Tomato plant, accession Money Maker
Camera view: vertical (180 deg); turntable rotation: 150 degrees
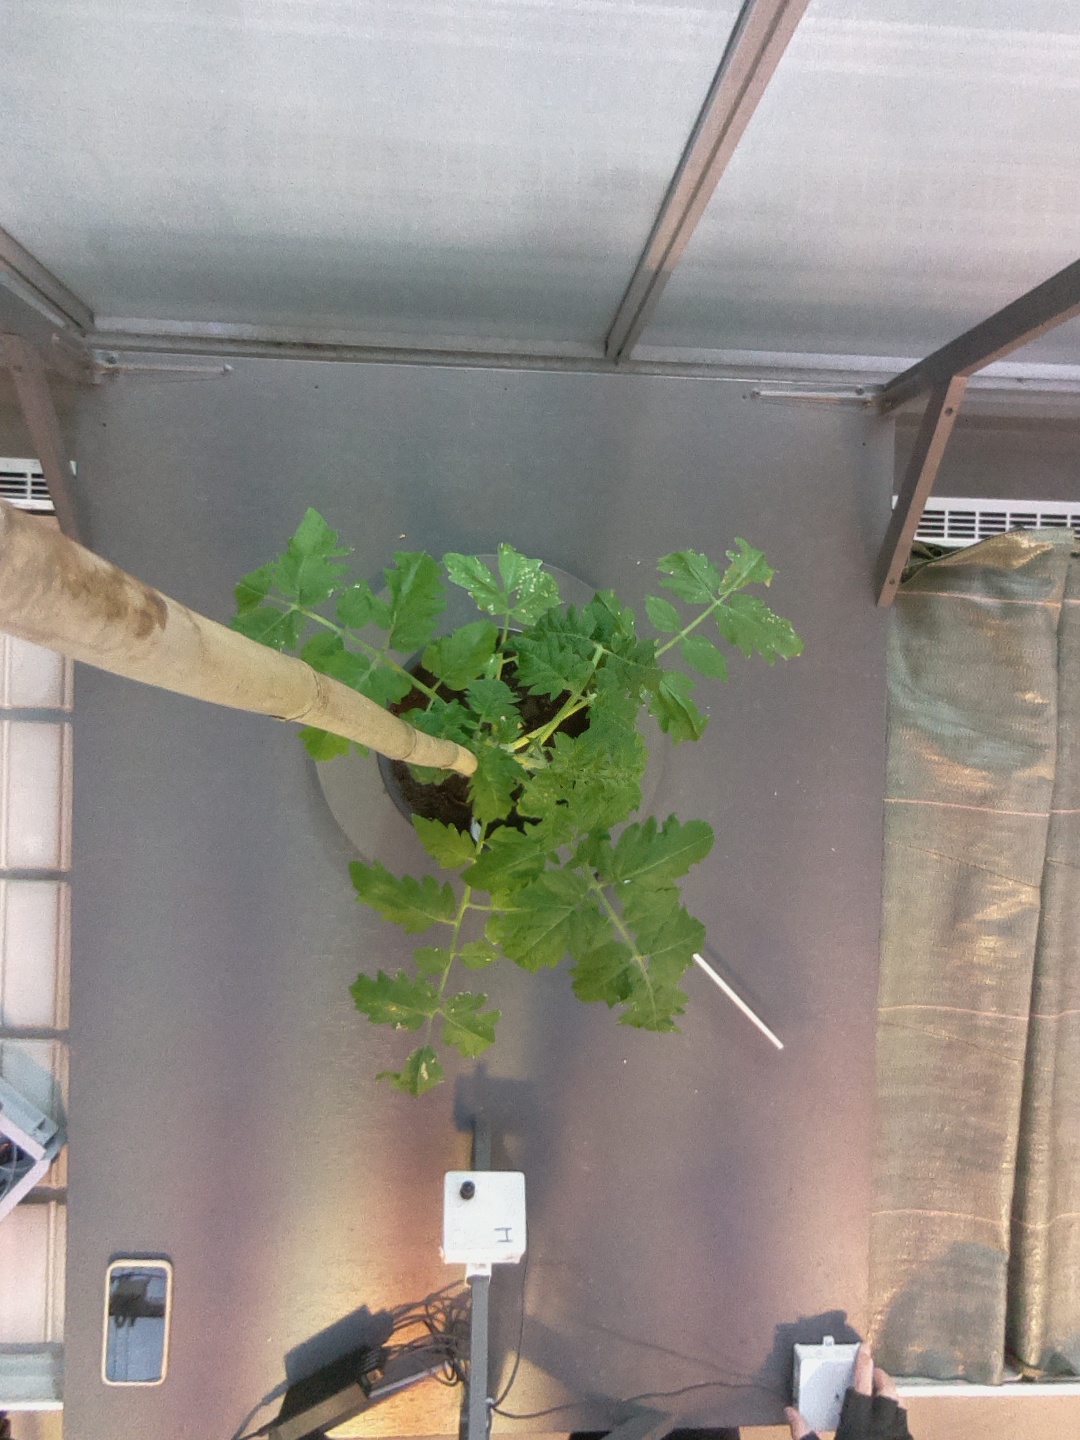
BBCH growth stage 51: First inflorence visible, visible closed flower bud